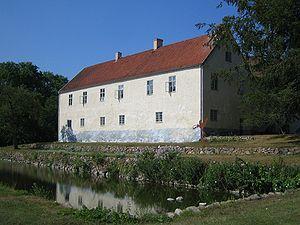
Tomarps Kungsgård est un château suédois, situé dans la commune d’Åstorp — hors du chef-lieu — dans la province historique de Scanie.